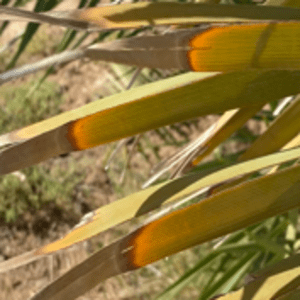
Label: Potassium Deficiency